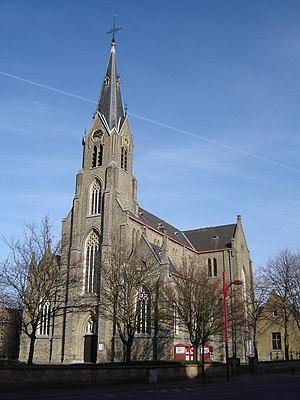
Cette page regroupe l'ensemble des monuments classés de la ville de Bruges pour les noms de rues de M à N.